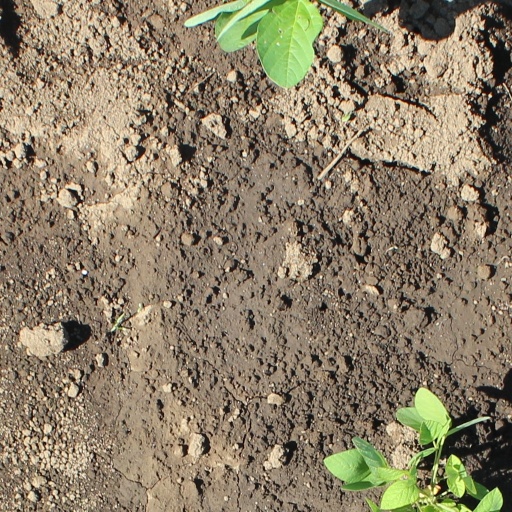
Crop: soybean